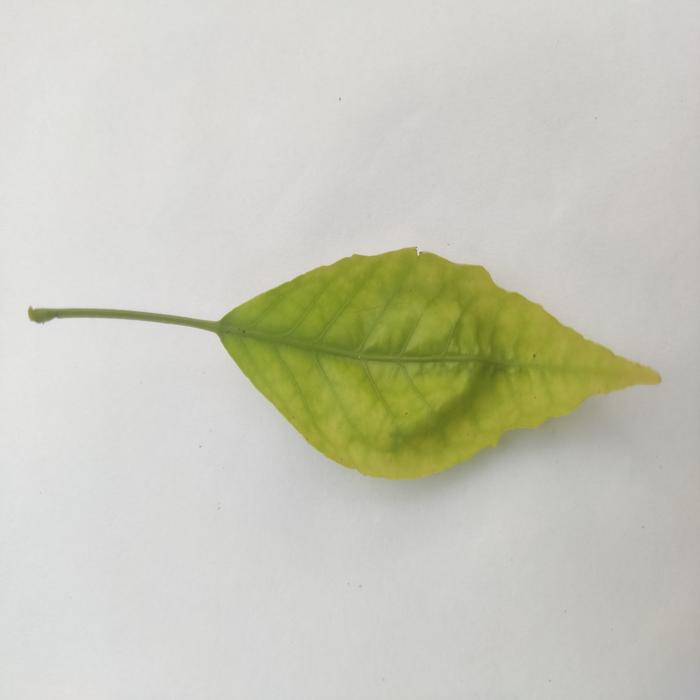
Crop: Aegle Marmelos
Leaf condition: Cercospora_Leaf